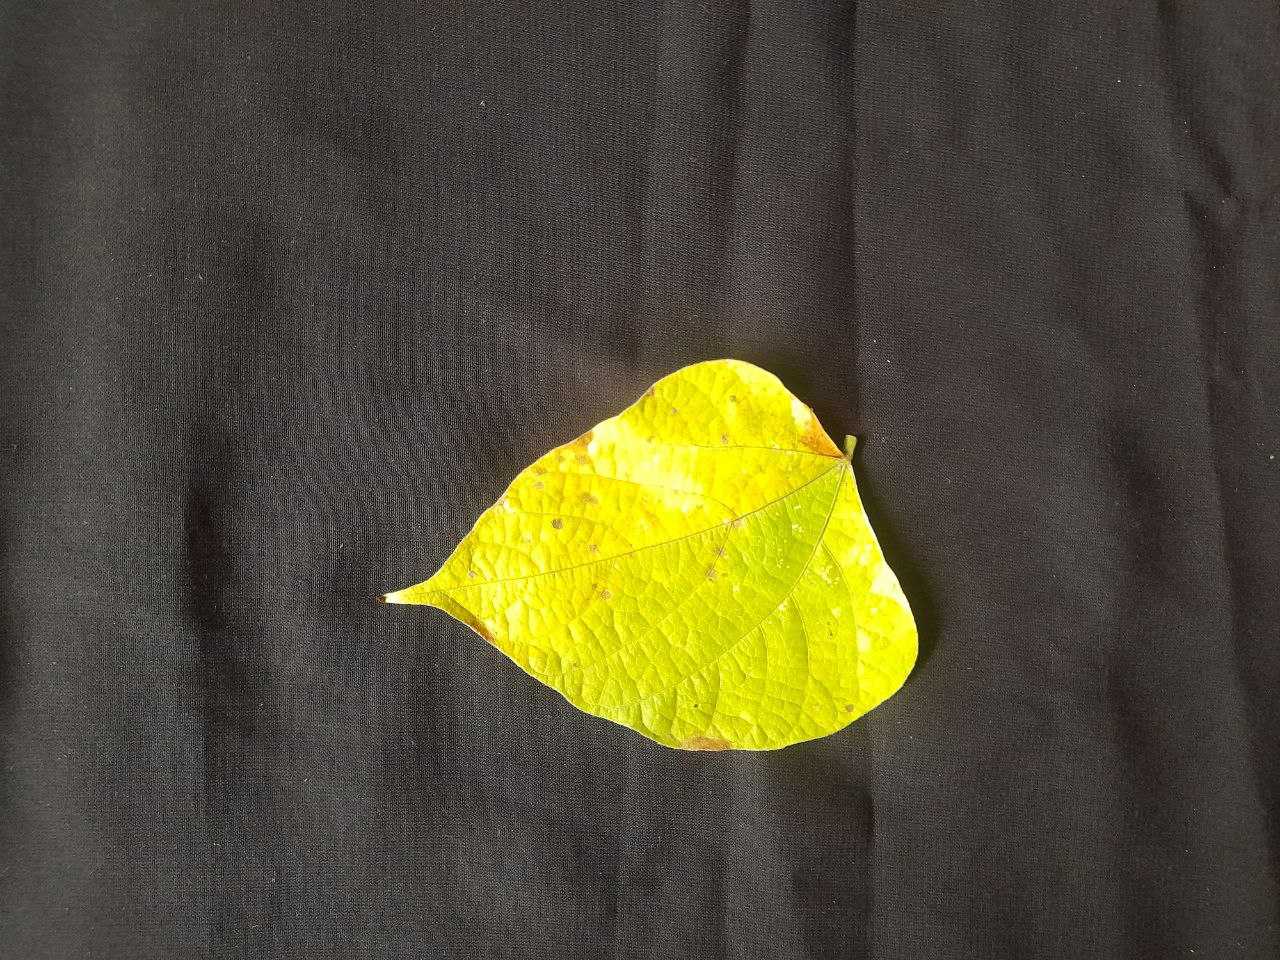
Crop: bean
Leaf condition: Rust